R-17-class lifeboat

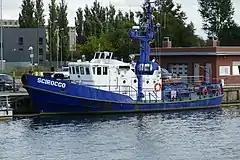
"Mistral" in private hands, as recreational fishing boat "Scirocco"

The R-17 class was a class of Polish-built lifeboats and salvage tugs, in Polish service between 1972 and 2011. Eight were built, two of which were used in East Germany.